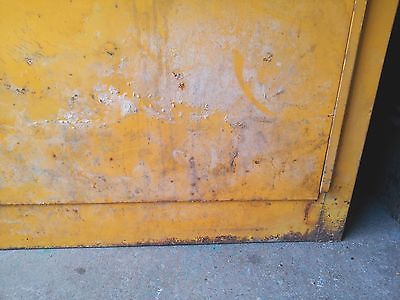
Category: cabinet